The sea in culture

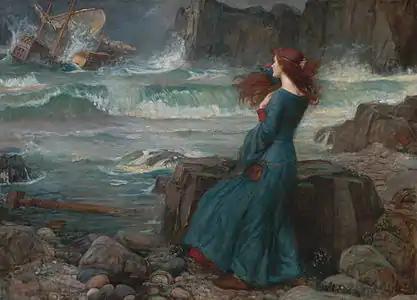
Miranda on the island in Shakespeare's play "The Tempest", by John William Waterhouse, 1916

William Shakespeare makes frequent and complex use of mentions of the sea and things associated with it. The following, from Ariel's Song in Act I, Scene ii of "The Tempest", is felt to be "wonderfully evocative", indicating a "profound transformation":